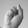
ASL letter: S